Spartacus Books

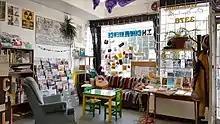
Inside the previous Spartacus Books location at 3378 Findlay Street

At the end of June 2014, Spartacus Books moved to a new storefront at 3378 Findlay St. This location across the street from the Croatian Cultural Centre, near Trout Lake and at the south end of Commercial Drive was a less-central location in a mixed-use area. By October 2020, volunteers learned that the Findlay St building where the shop was located had been sold. The store was already in a precarious lease situation at the time and a search began to find a new location for the bookstore. In the fall of 2021, the space just north of 4th and Commercial became available for lease and plans were put into place for relocation.